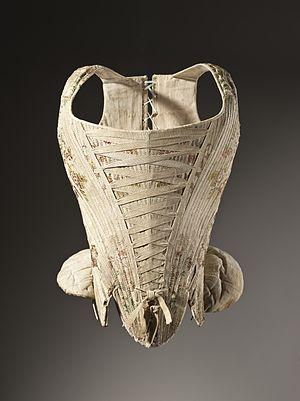
Le corset est un sous-vêtement, principalement féminin, porté du XVIᵉ siècle au XXIᵉ siècle comportant des renforts, comme des baleines, de la cordelette passepoilée ou encore un busc et destiné à modeler le buste suivant des critères esthétiques variables au fil des époques. C'est une pièce de vêtement rigidifiée qui a essentiellement deux buts : d'une part sculpter la taille pour l'adapter au vêtement porté, d'autre part maintenir la poitrine.